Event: Nepal Earthquake
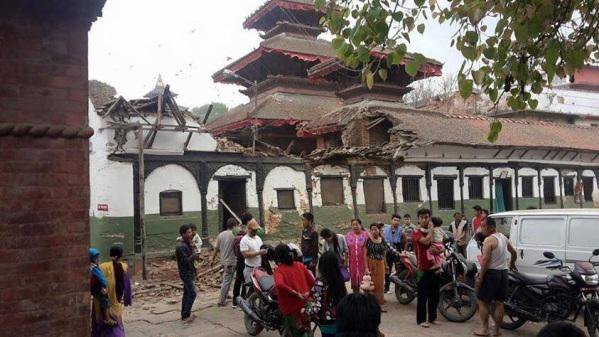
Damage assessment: damage